Hulayqat

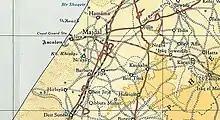
Hulayqat 1945 1:20,000

In the 1945 statistics Huleiqat had a population of 420 Muslims, with a total of 7,063 dunams of land, according to an official land and population survey. Of this, 115 dunams were used for plantations and irrigable land, 6,636 for cereals, while they had 18 dunams as built-up land.